Michel Degand

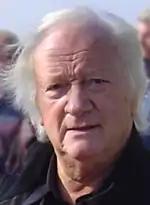
Degand in 2008

Michel Degand (15 November 1934 – 19 October 2021) was a French painter, sculptor, cartoonist, and graphic artist.